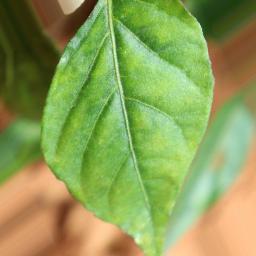
Label: healthy